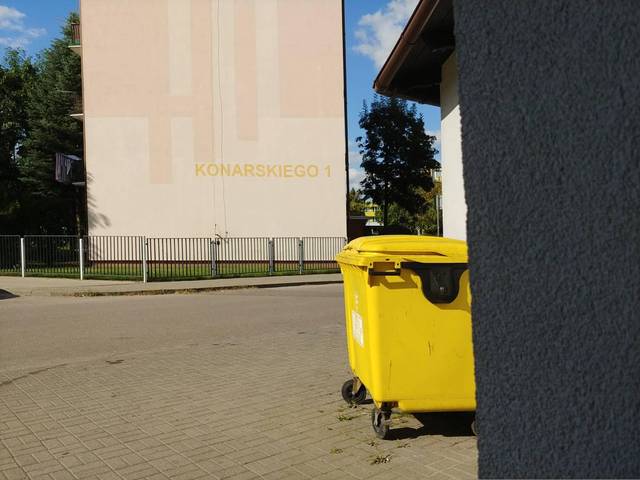
Region: Poland
Coordinates: 51.974, 20.15